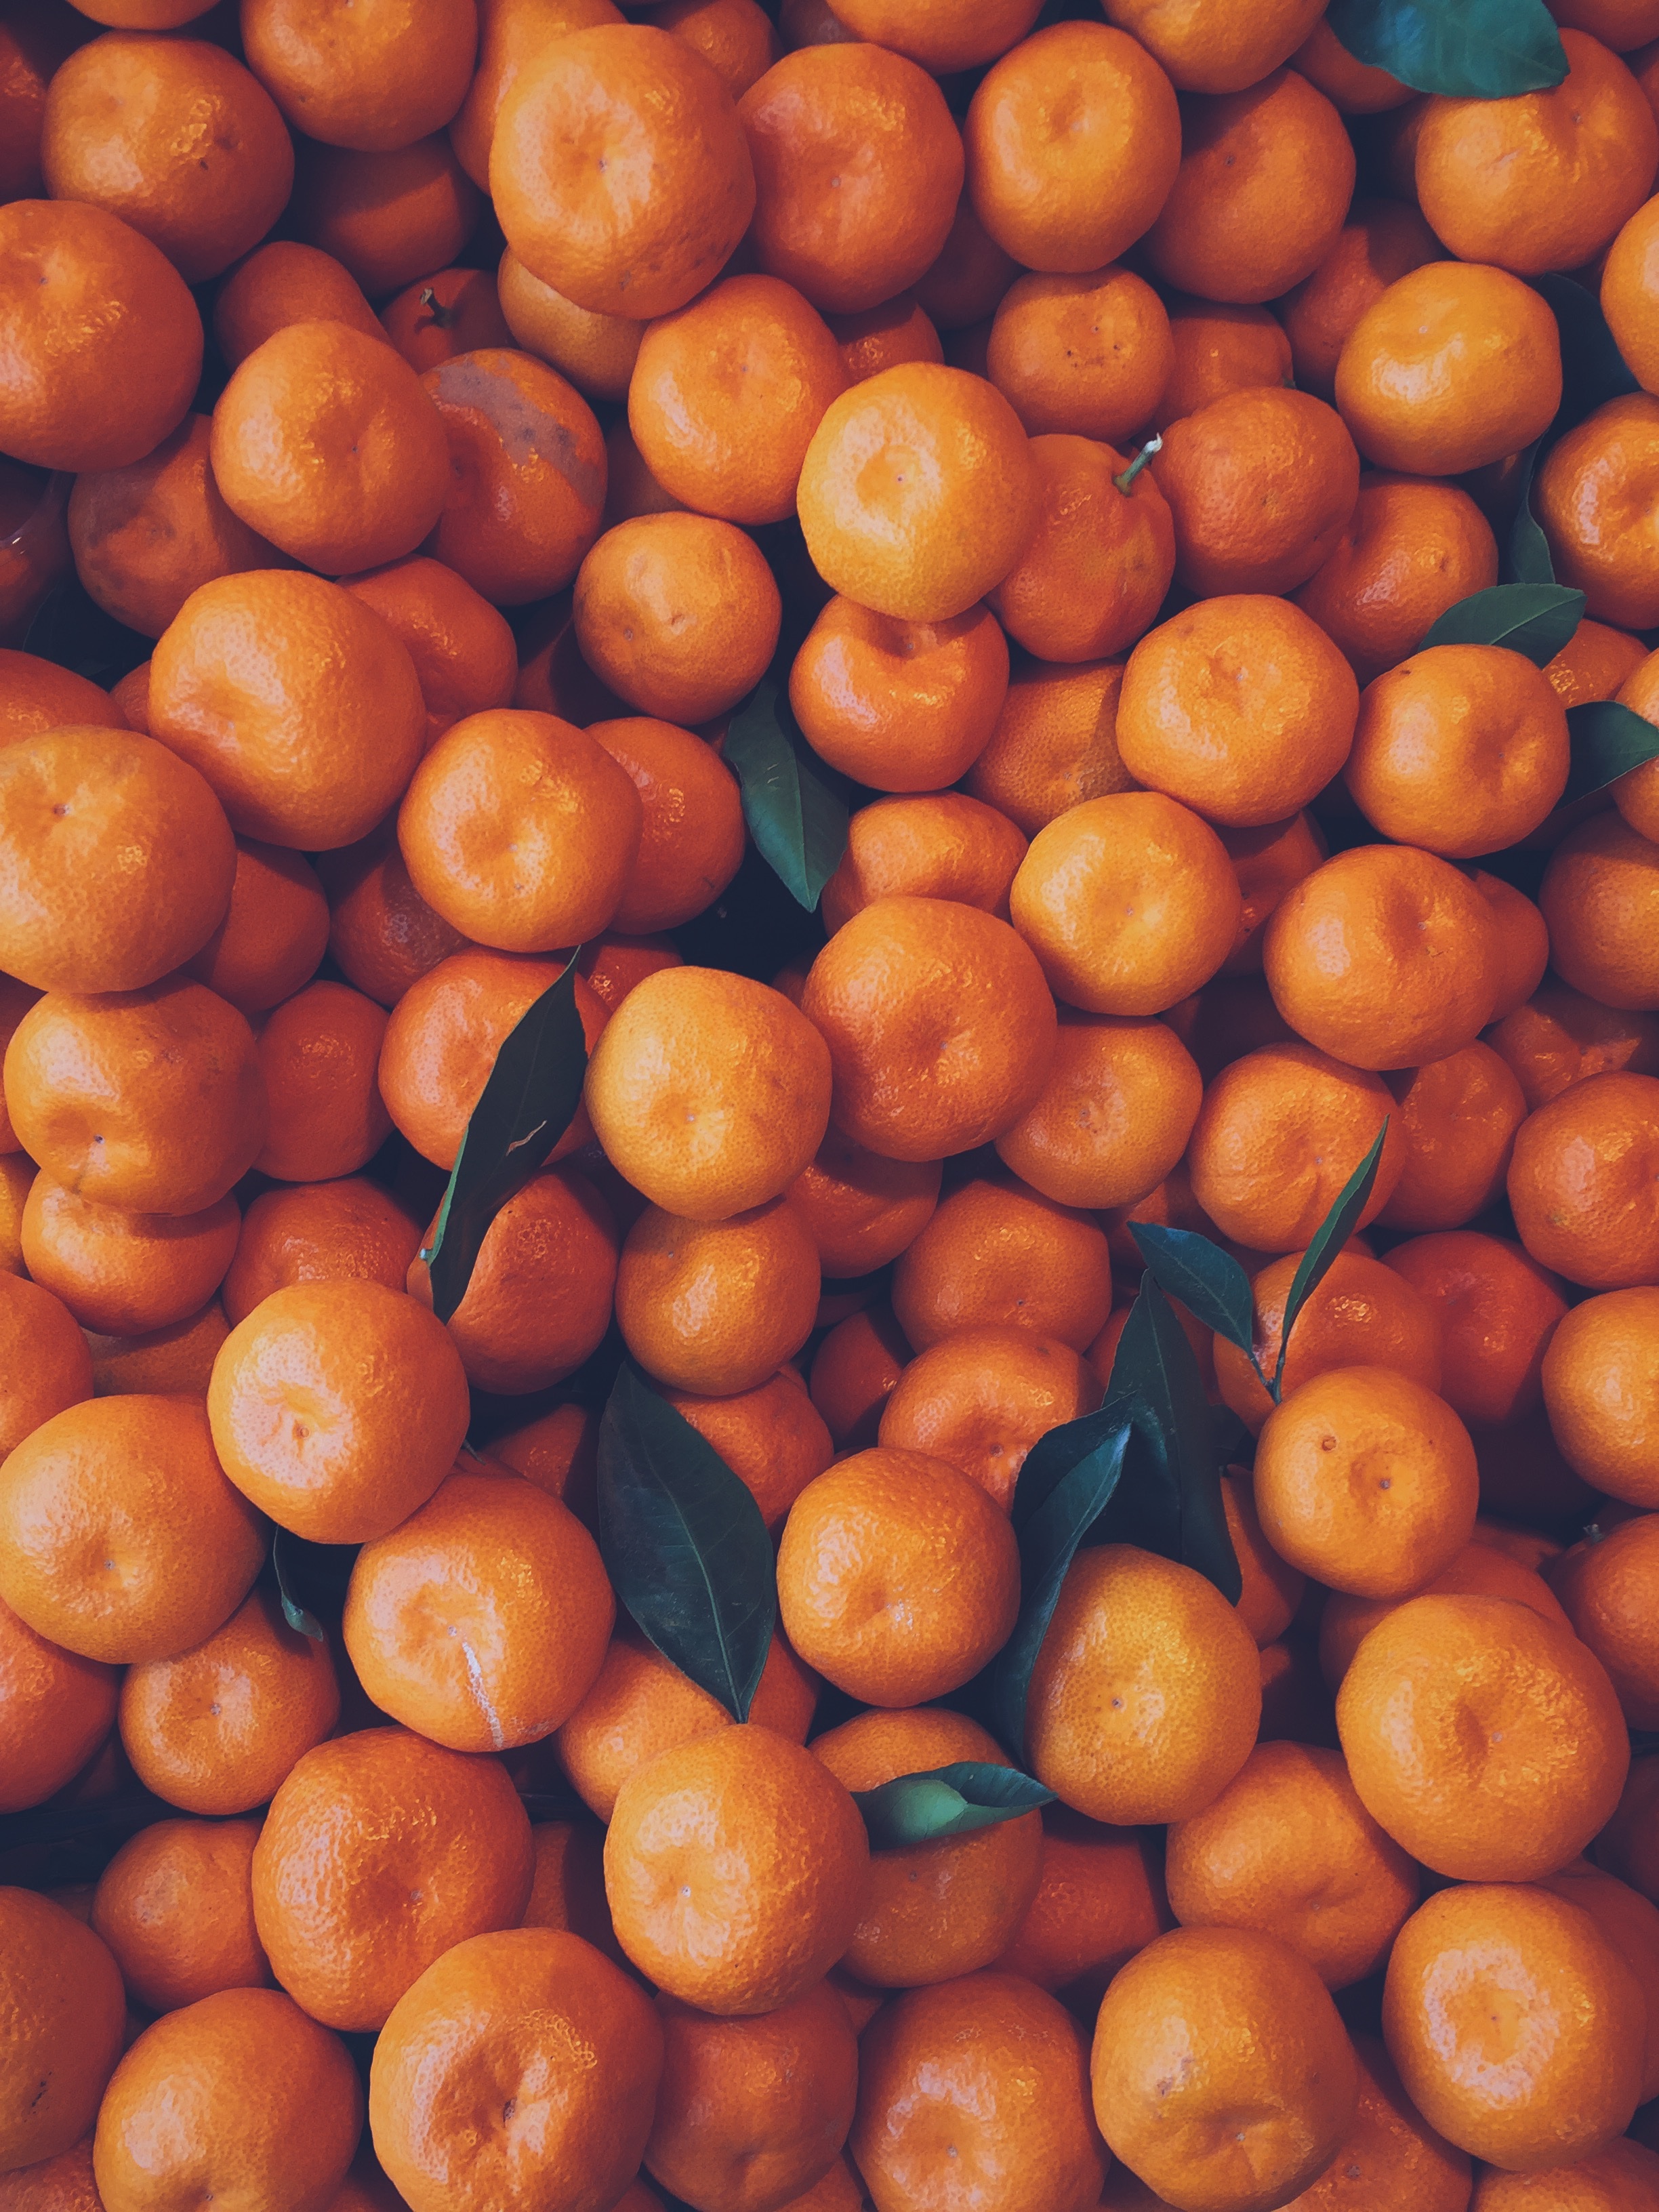
plant, fruit, food, produce, vegetable, apricot, fruit tree, tangerine, kumquat, clementine, persimmon, diospyros, citrus, flowering plant, cloudberry, mandarin orange, land plant, tangelo, hippophae